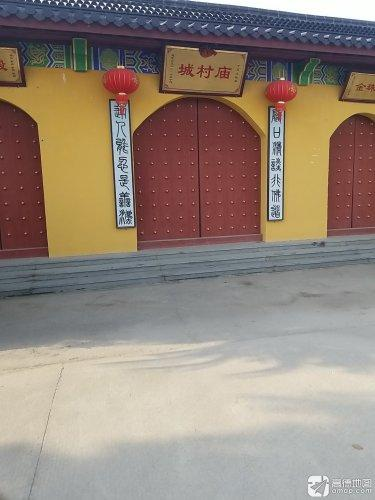
地标名称：城村庙
所在城市：杭州市·余杭区